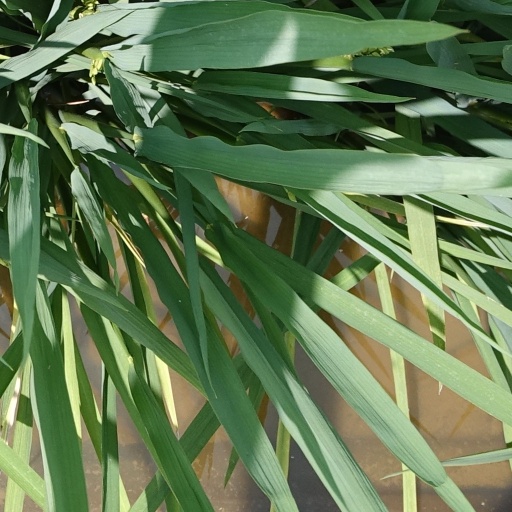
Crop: rice